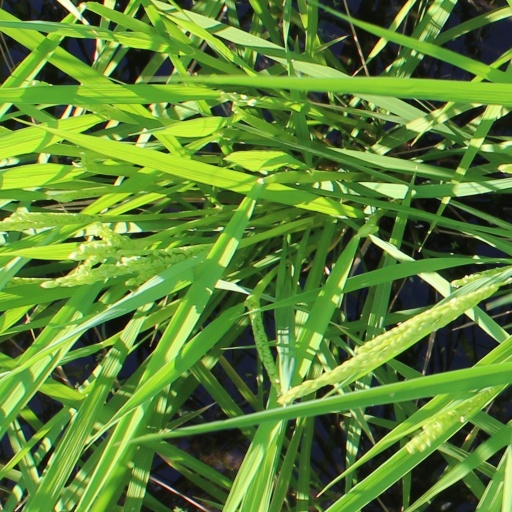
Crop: rice